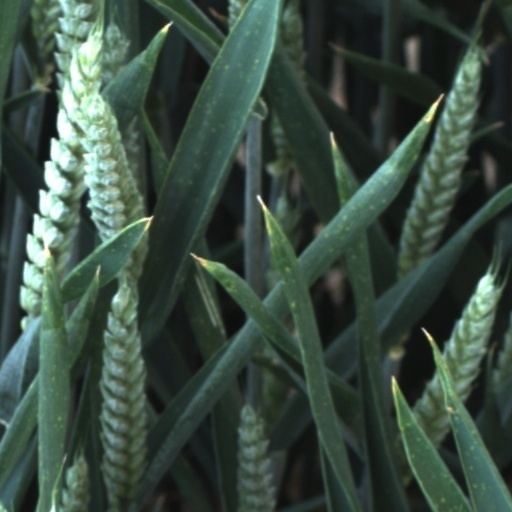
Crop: wheat